No. 12 Squadron RAF

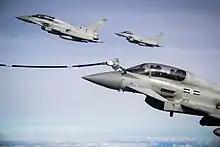
Two-seater Typhoon FGR4s of 12 Sqn in October 2020, with the Qatari Deputy PM & Defence Secretary as passenger

In September 1993, No. 27 Squadron, then based at RAF Marham in Norfolk, disbanded and immediately re-formed as No. 12 (B) Squadron operating twelve Panavia Tornado GR1B aircraft and relocated to RAF Lossiemouth. The squadron was equipped with eighteen WE.177 nuclear weapons.